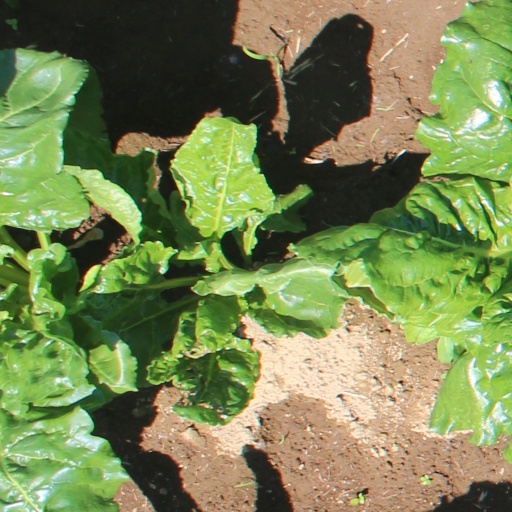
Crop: sugar beet